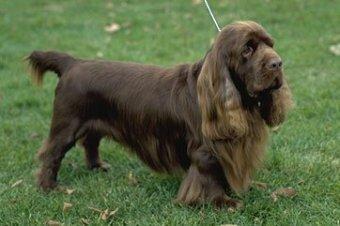
Sussex_spaniel